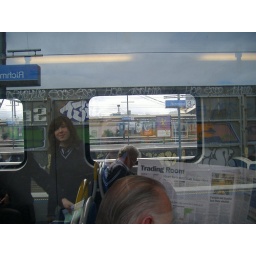
richmond station in train window reflection